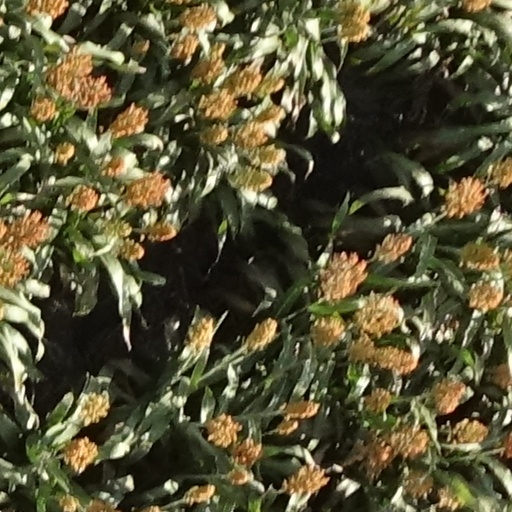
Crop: sorghum